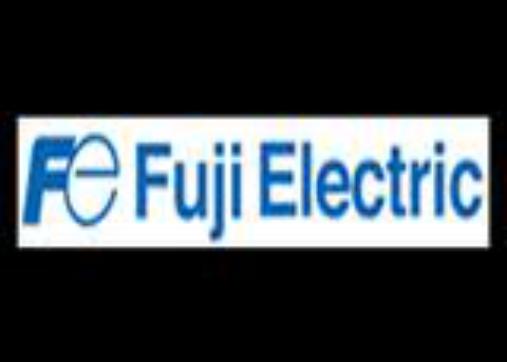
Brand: Fuji Electric
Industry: Electronic